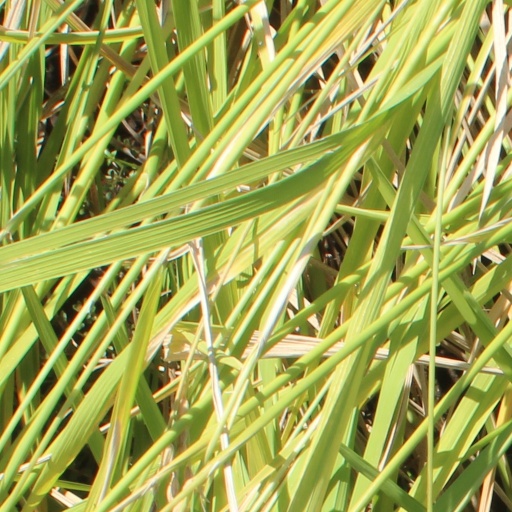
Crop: rice